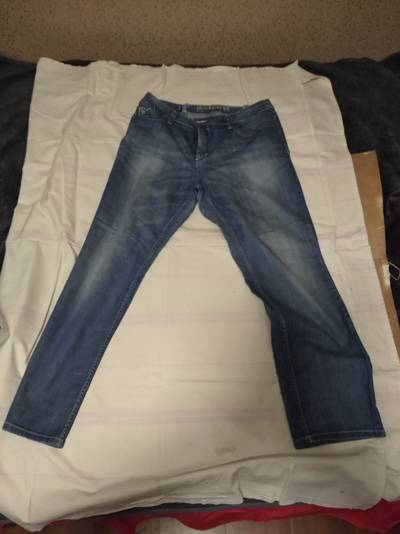
Waste category: clothes